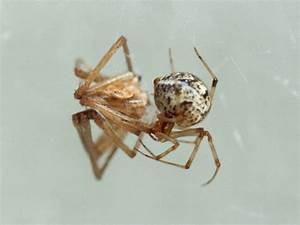
spider